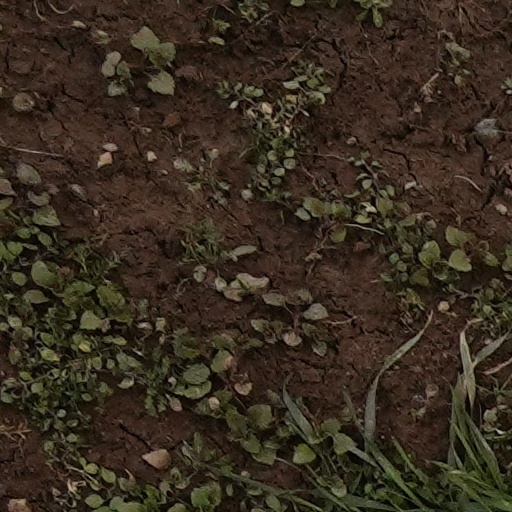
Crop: wheat